Taiye Lake

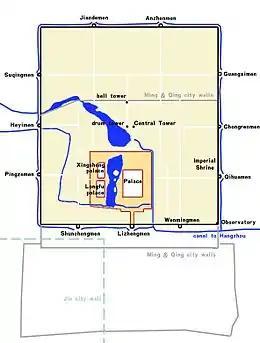
A map of Khanbaliq showing the gardens and three palaces around Taiye Lake, as well as the original three islands. The city walls of Zhongdu and Beijing are also noted.

The lake was first constructed as part of the Jinshui River canal system under the Emperor Zhangzong of Jin. Although still within the limits of modern Beijing, the Jin capital of Zhongdu was located well south of the site, in a separate watershed. Zhangzong constructed the Daning Palace ("Dànínggōng", "Palace of Great Peace") beside the new lake in 1179.